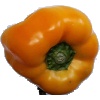
Label: Pepper Yellow 1